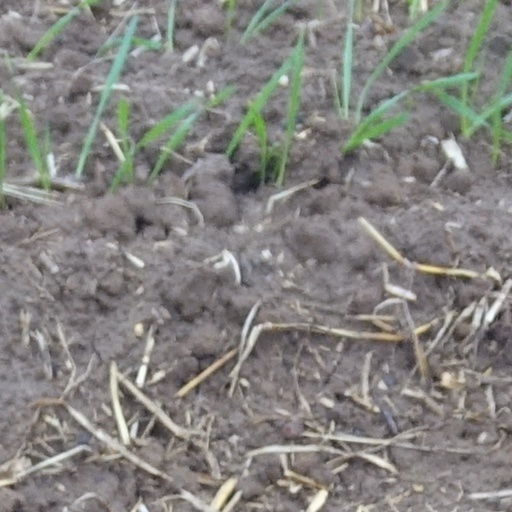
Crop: wheat